Bourgvilain

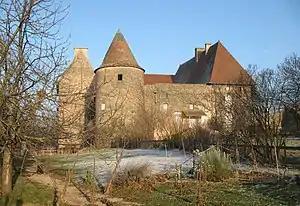
Chateau of Corcelle

Bourgvilain is a commune in the Saône-et-Loire department in the region of Bourgogne-Franche-Comté in eastern France.